Air force

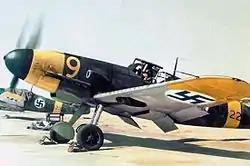
Finnish Messerschmitt Bf 109 G-2 aircraft of the Finnish Air Force during the Continuation War

By the time World War II began, planes had become much safer, faster, and more reliable. They were adopted as standard for bombing raids and taking out other aircraft because they were much faster than airships. The world's largest military Air Force by the start of the Second World War in 1939 was the Soviet Red Air Force, and although much depleted, it would stage the largest air operations of WWII over the four years of combat with the German Luftwaffe.